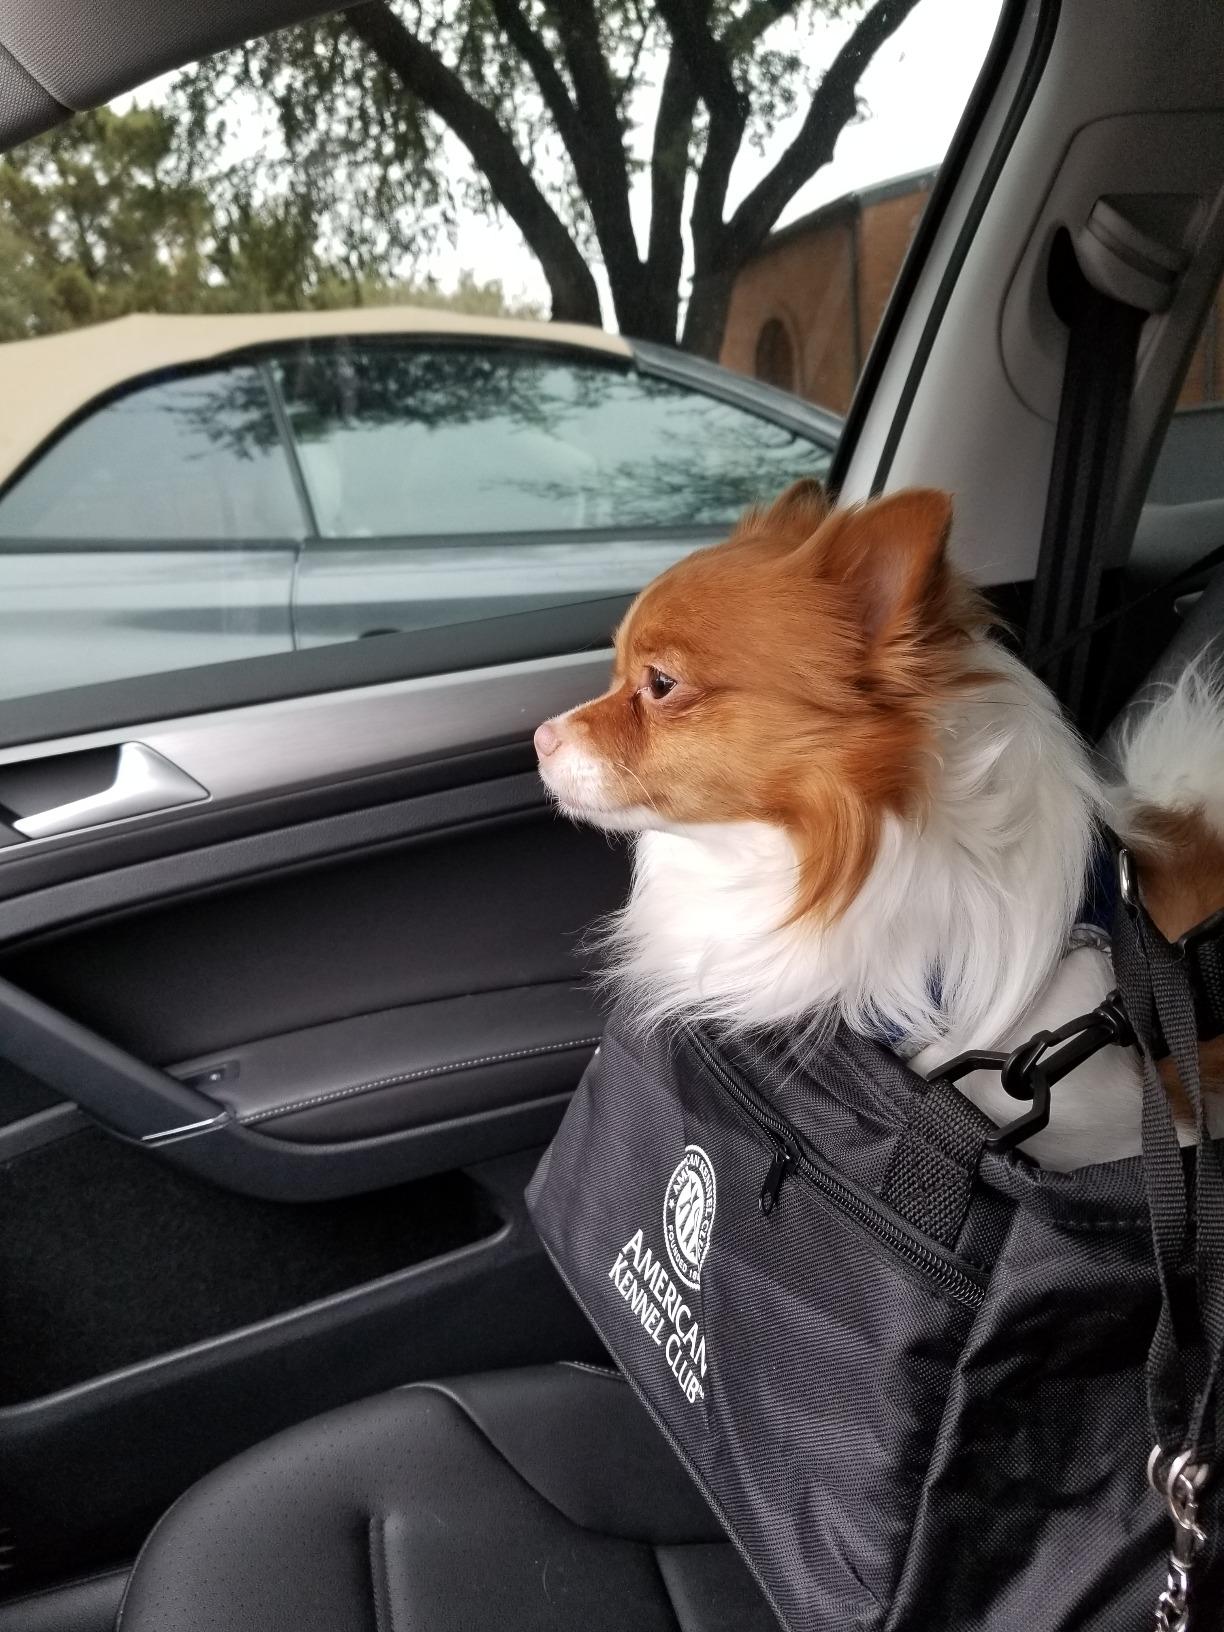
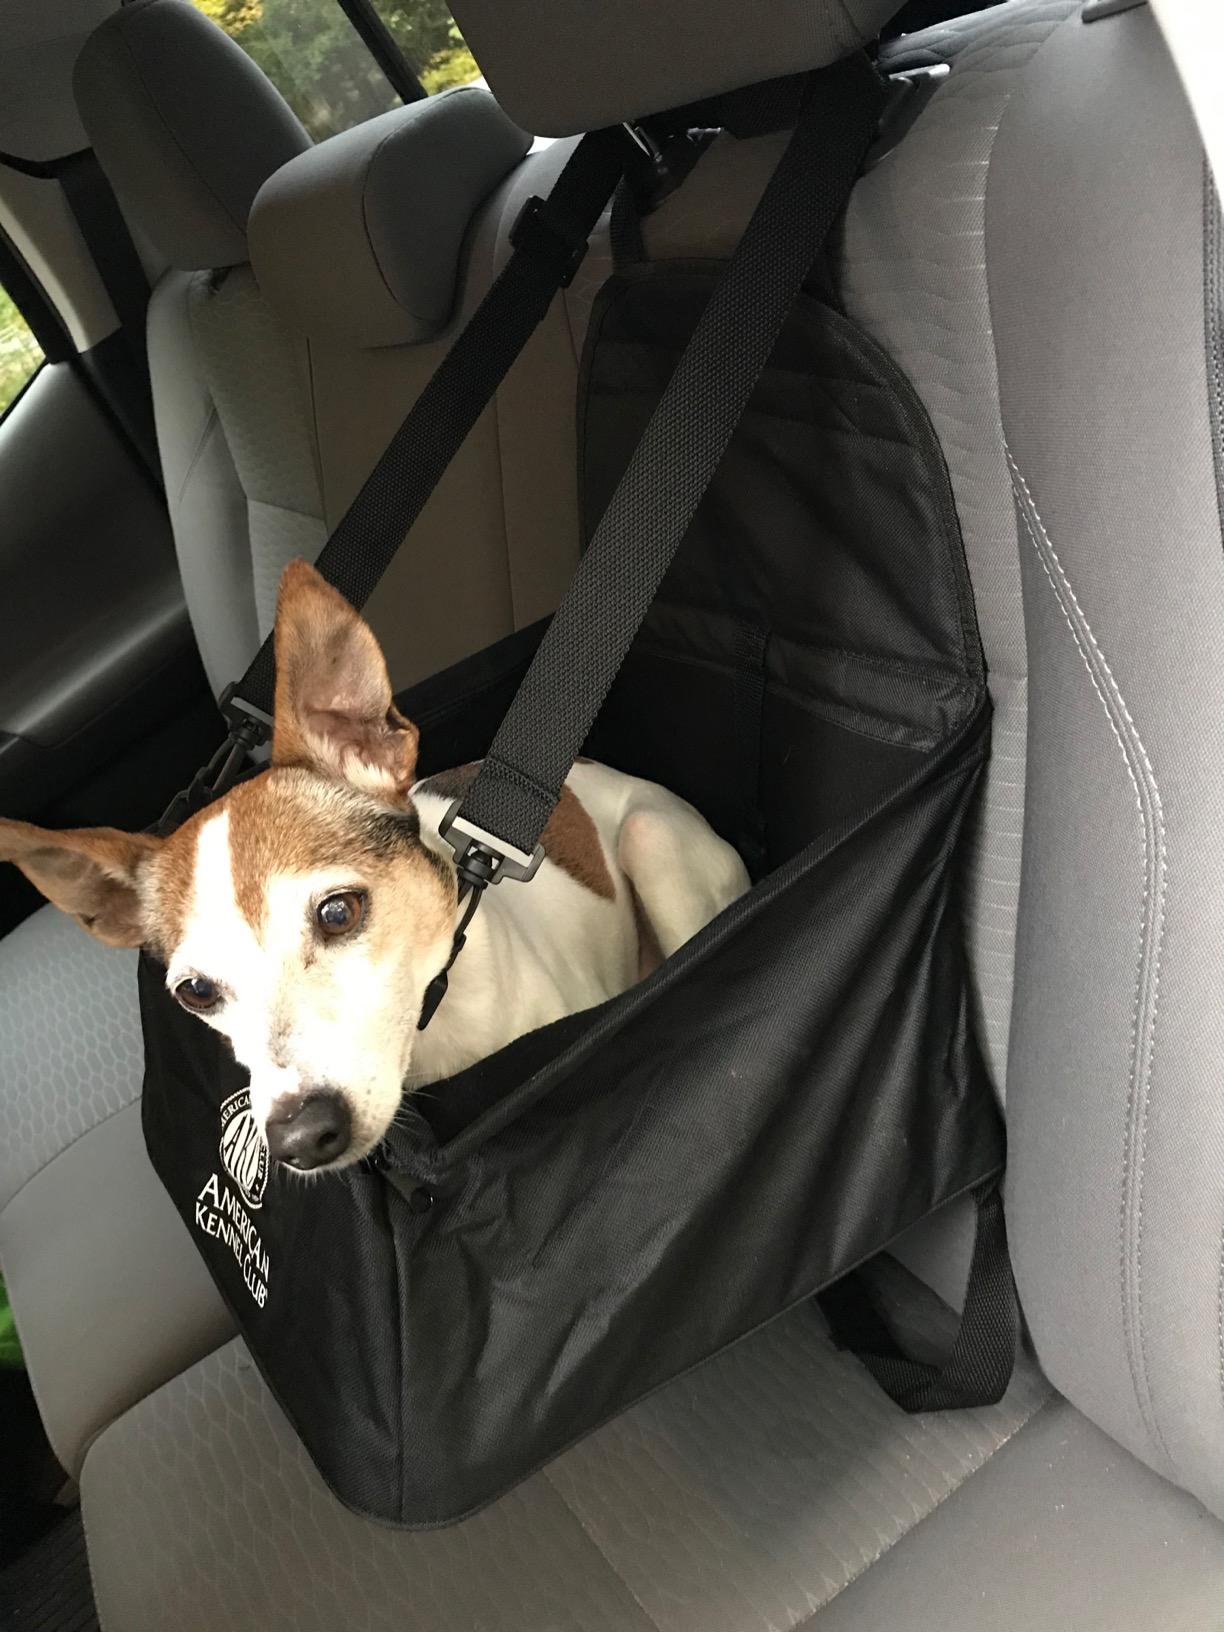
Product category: items_kennel
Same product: yes